The Capitol, Melbourne

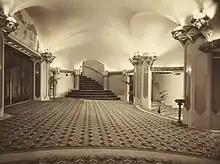
Entrance lobby

The building is noted for its unusual mixed uses, and for the structural design that allowed them to co-exist, as well as for the daring cantilever of the concrete street verandah, but it is the geometric plaster ceiling of the theatre auditorium that is the most outstanding feature. Composed of angular crystalline forms in molded plaster, it was based on organic design principles from 'the natural world' and are composed in a way which is both evocative of a glittering cave, while it is also distinctly modern. The ceiling plasterwork incorporated hidden lighting of about 4000 coloured globes in red, yellow, blue and green, which could be controlled from a central point to produce different effects, used on their own and in conjunction with the original orchestral scores in the early silent film era to add drama for the spectator.